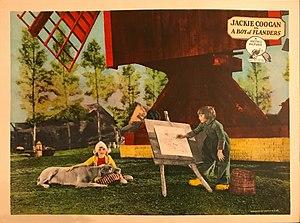
L'Enfant des Flandres est un film américain réalisé par Victor Schertzinger, sorti en 1924.